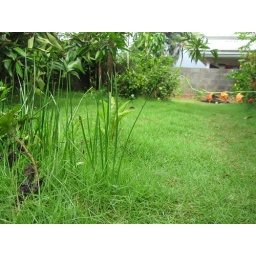
grass in front of my house